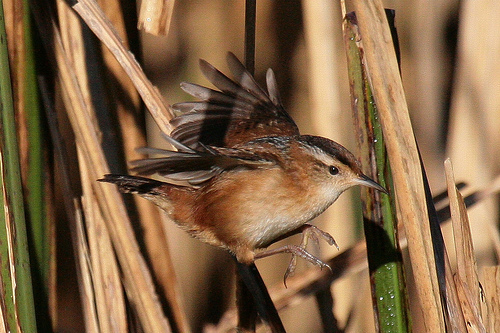
this is a brown bird with a cream-colored chest and a long, thin, sharp bill.
a bird with a small, pointed bill, black eyebrow, and brown tarsi.
very small bird with small flat beak with barkbrown head with light brown throat and belly with brown secondaries.
brown bird with black and gray speckled crown and small brown bill. brown wings.
bird with dark brown beak, with gray throat and belly, brown thigh, tarsus and feet
this bird is brown with black and has a long, pointy beak.
this bird has wings that are black and has a brown belly
this bird has short feathers and a medium sized pointed beak.
this bird is reddish brown, with darker brown on its wings and tail.
this bird has brown markings with a short thin bill.
Species: Marsh Wren